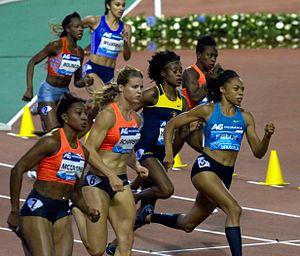
Candyce McGrone est une athlète américaine, spécialiste des épreuves de sprint.